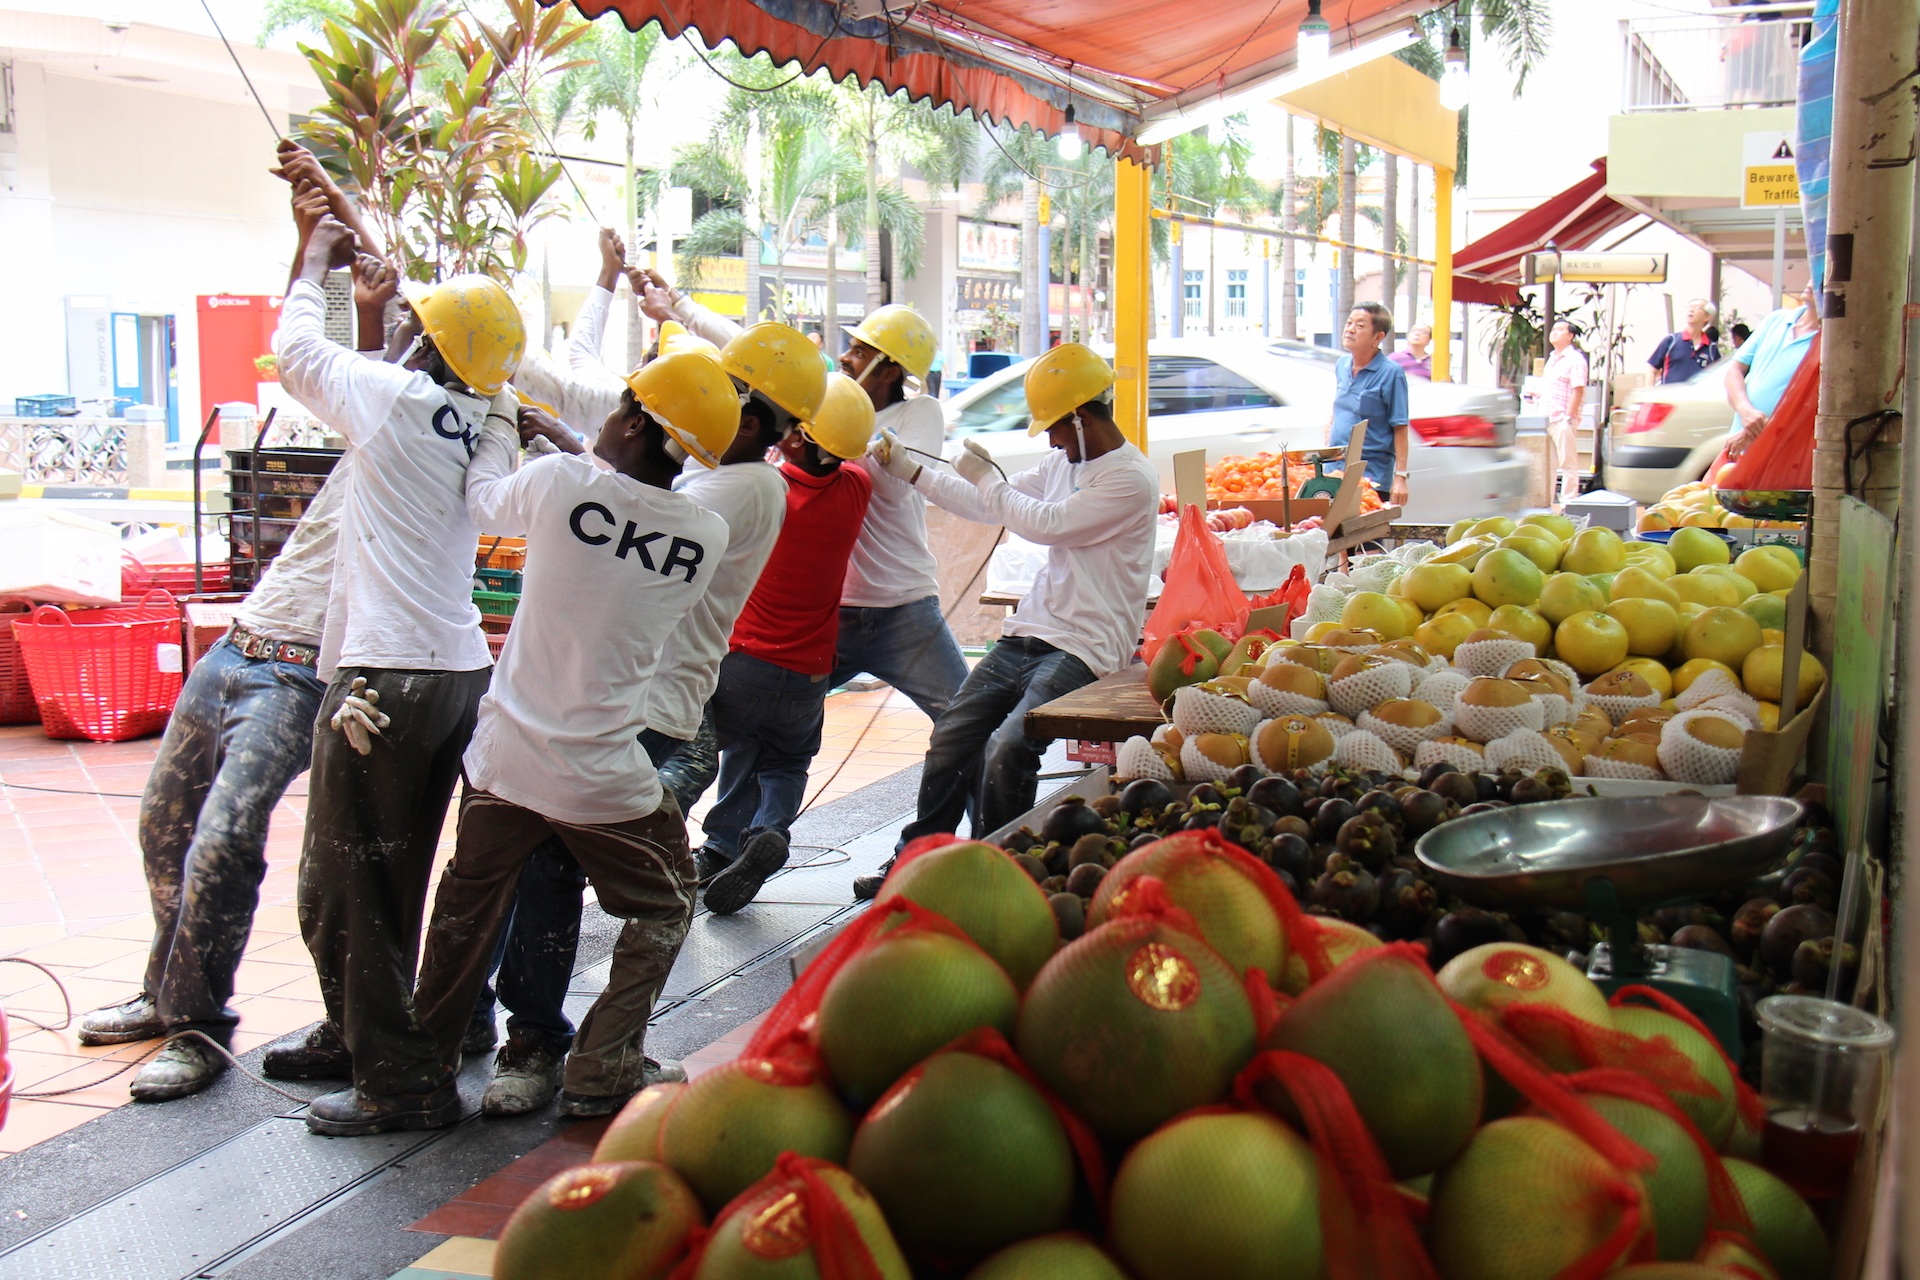
plant, fruit, city, construction, food, vendor, produce, market, marketplace, public space, supermarket, workers, heave, human settlement, greengrocer